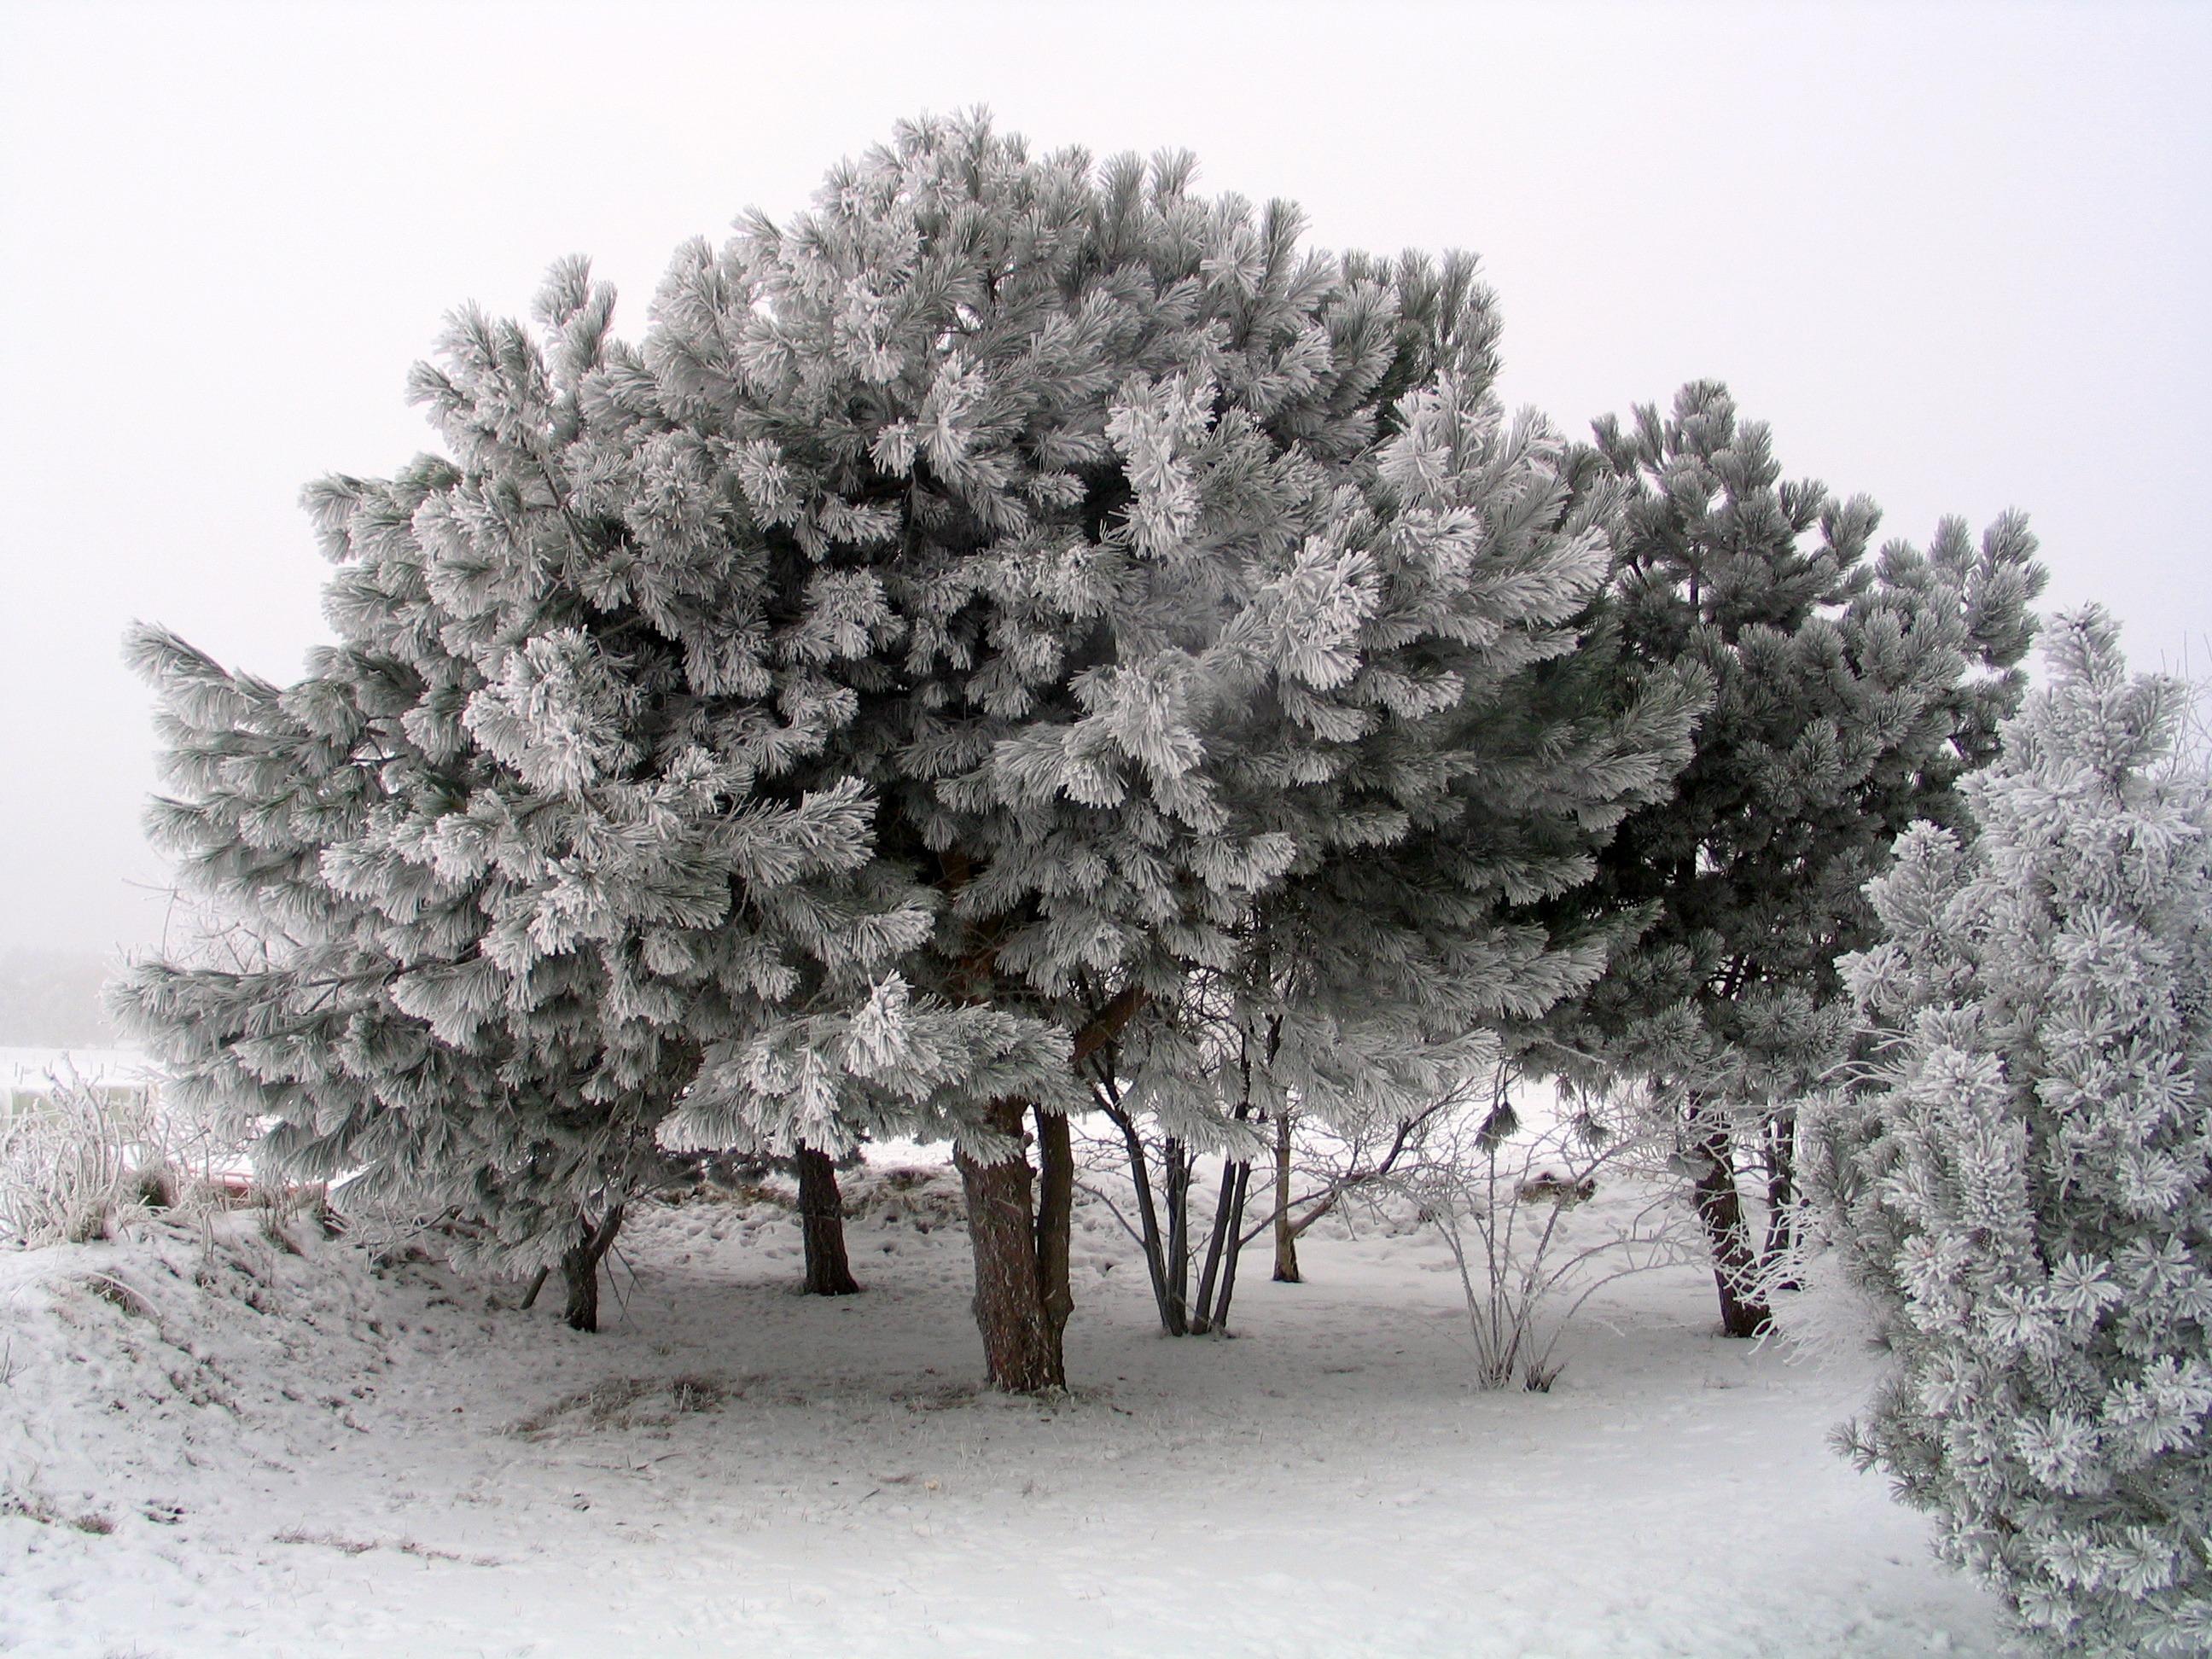
tree, branch, blossom, snow, winter, plant, flower, frost, pine, ice, weather, season, trees, wintry, freezing, woody plant, land plant